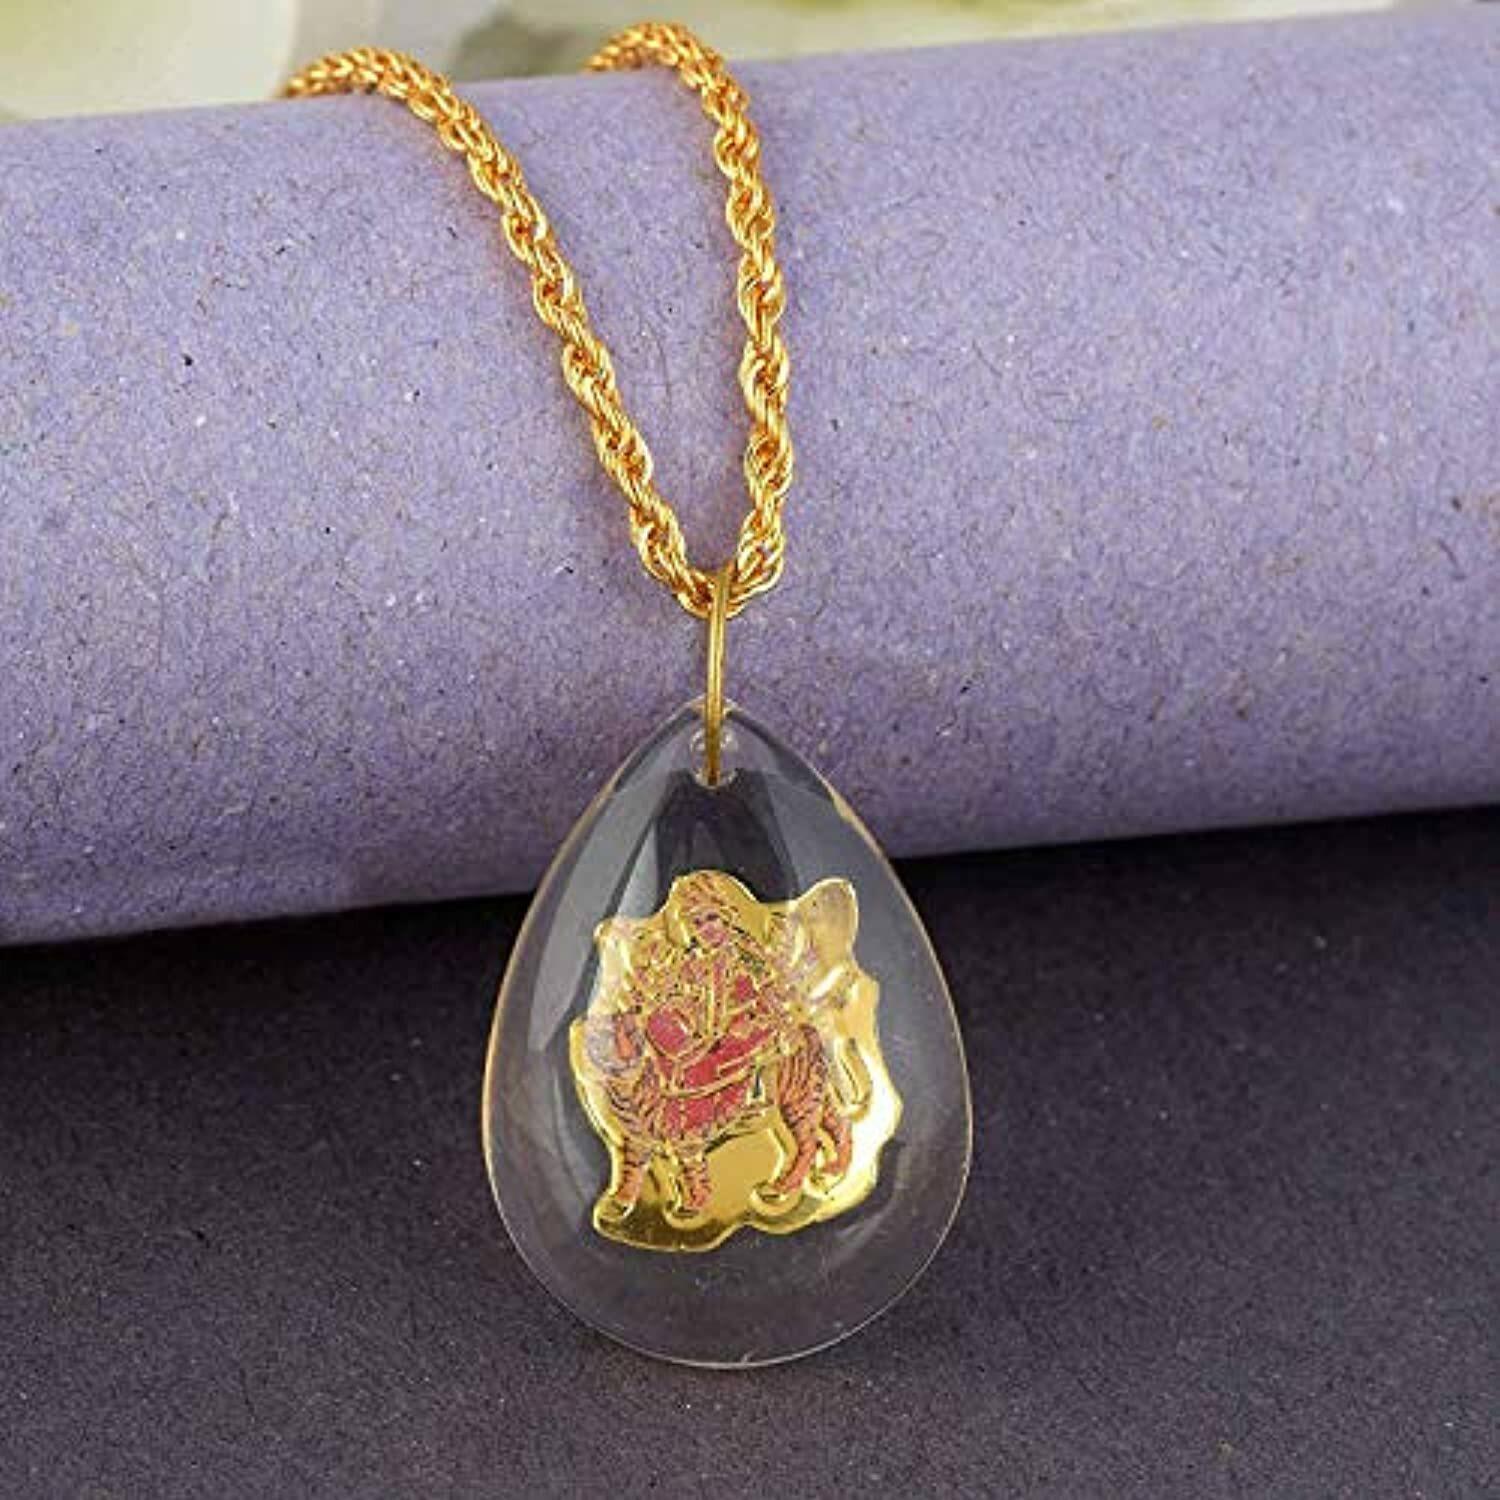
ZUMRUT MAKING YOU A STYLE SENSATION Brass Metal Maa Durga Pendant Locket (Men and Women)
Type: Necklaces & Pendants
Brand: ZUMRUT MAKING YOU A STYLE SENSATION
Price: Rs. 299
 Zumrut is jaipur based leading manufacturer and exporter of high quality fashion and imitation jewellery, handmade painting jewellery,etc.This gold plated aquarium concept ma durga sherawali mata rani pendant, is made by fusion technique, which is not commonly used in jewellery. This religious, aesthetic exquisite gold plated pendant, is exclusive, and attention grabbing. An ideal all occasion, all purpose chain pendant is a rich looking pendant to adorn. It comes in ready to wear condition, with anti allergy, skin safe, gold plated rope chain.
Features: Aquarium concept pendant. Ma durga sherawali mata rani image is inside the crystal pendant,Shape pear-drop shape. Size 1.50 Inch x 1.00 Inch. Chain gold plated 22 inch rope chain,No matter what occasion you plan to gift your beloved, the lord ganesh necklace is the best way to express your feelings. Ganesha jewelry is an ingenious idea because it fuses excellent fashion with a true religious vibe,Made in india all our products are manufactured in india and are exclusively crafted to adorn your persona.
Included: 1 Locket Pendant